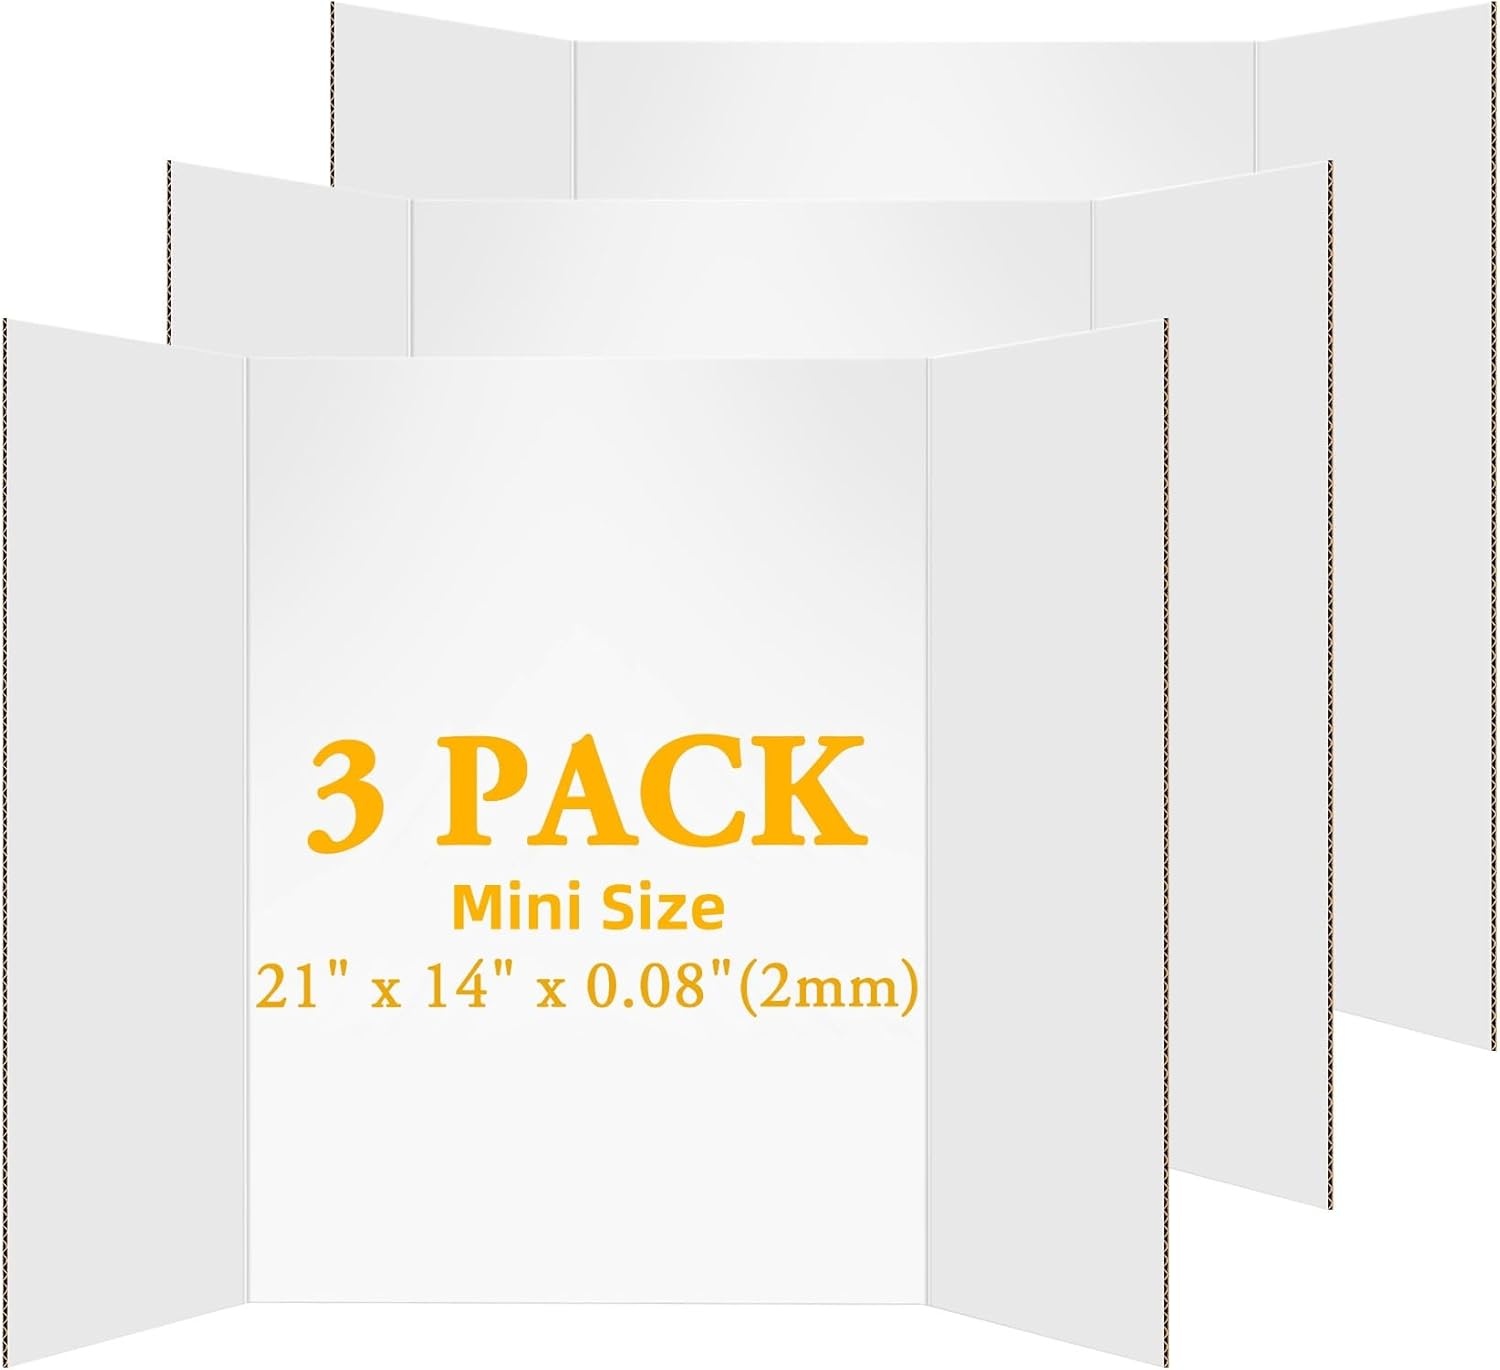
3Pcs Small Trifold Poster Board, 21 x 14 inches White Tri Fold Poster Boards Corrugated Presentation Board Science Fair Display Boards for School Fun Projects, Exhibitions and Business
Overview Material : corrugated cardboard Brand : AKONEGE Color : 3 Count Size : 21 X 14 inches Item Weight : 0.33 Kilograms About this item Premium Poster Board: Crafted from 3 layers of corrugated paper, our poster board has exceptional durability and longevity, making it perfect for a variety of settings, whether at work, school, or home. It's also fade-resistant and won't easily break, making it a reliable choice for all your display needs (Please pay attention to the size) Small Trifold Board: Each set of tri fold poster boards includes 3pcs (21 x 14 inches) foldable presentation boards. The ideal size to showcase a variety of small projects and artworks. (Note!!! Mini size is smaller than a regular poster board. Please confirm the size before purchasing) Portable and Practical: Our trifold display board is the perfect solution for showcasing your presentations, photos, or artwork. The 2 side panels provide stability on any flat surface and its foldable design makes it easy to transport. Lightweight and compact, it won't take up too much space making it perfect for on-the-go presentations Versatile Project Board: Our corrugated tri-fold poster board features a blank design with plenty of space for your creativity. Whether you want to use paints, markers or adhesives, this foldable display board is perfect for your needs Wide Application: These tri-fold poster boards are ideal for a wide range of uses, including small school projects, business presentations, science fairs, exhibitions, campaigns, workshops, and more. Suitable for both personal and professional settings
Brand: AKONEGE
Category: Office Supplies > Presentation Supplies > Display Boards > Poster Boards